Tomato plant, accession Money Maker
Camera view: tilt-top (135 deg); turntable rotation: 270 degrees
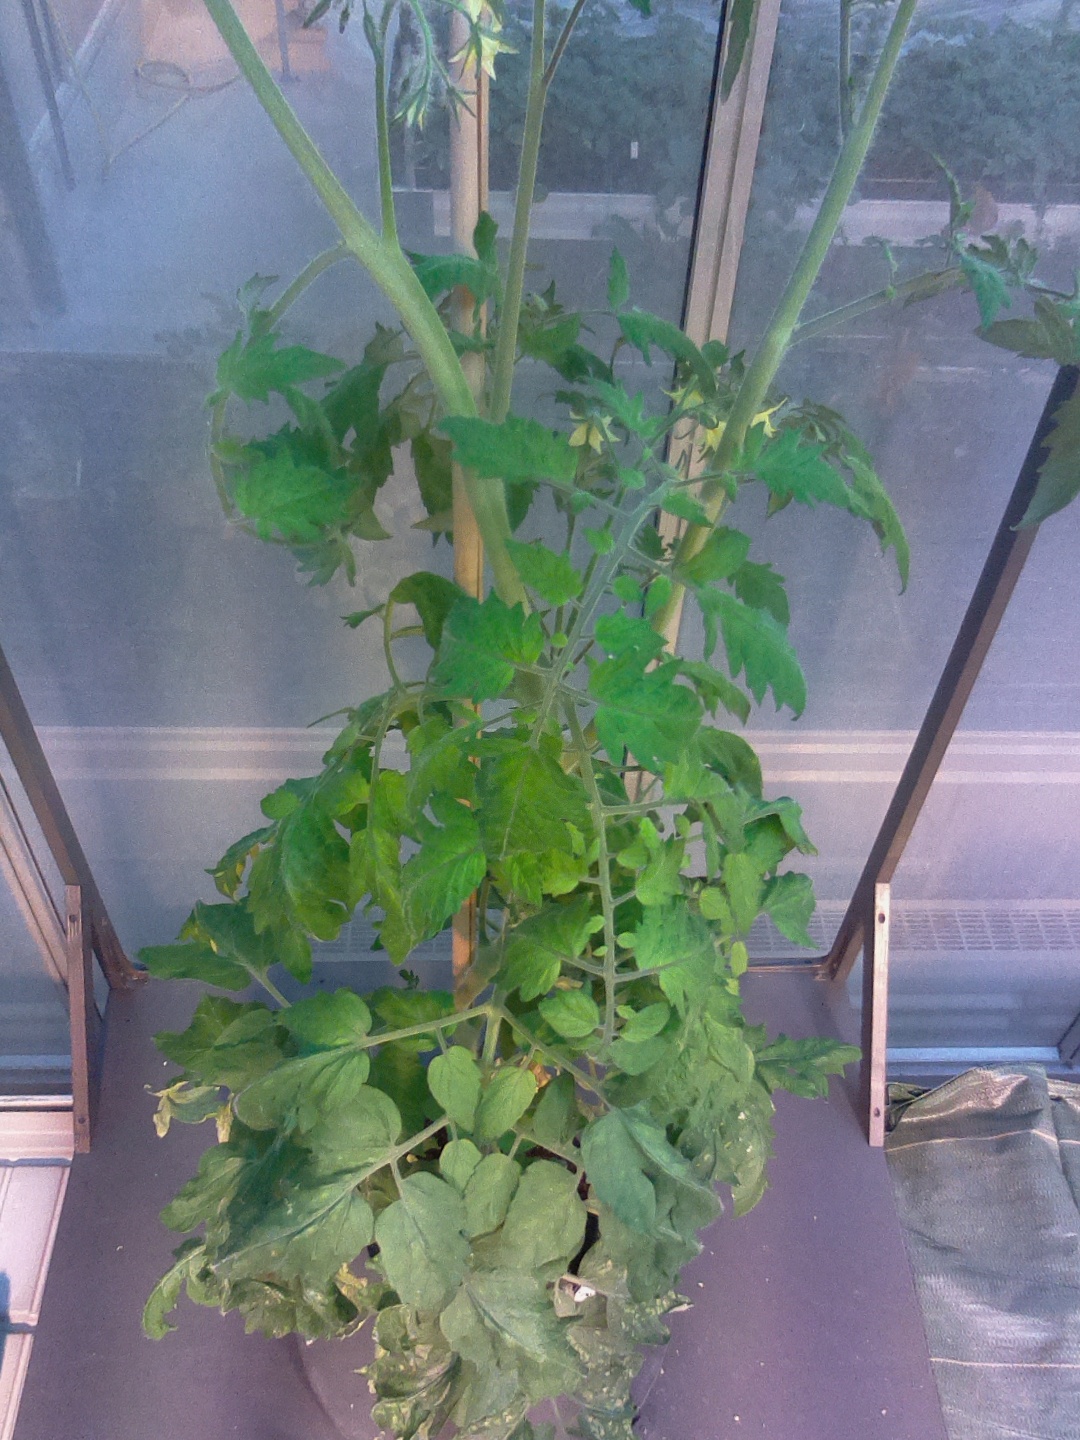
BBCH growth stage 70: Fruits at the main stem or branches visibles